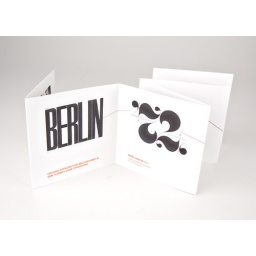
book in a box 04